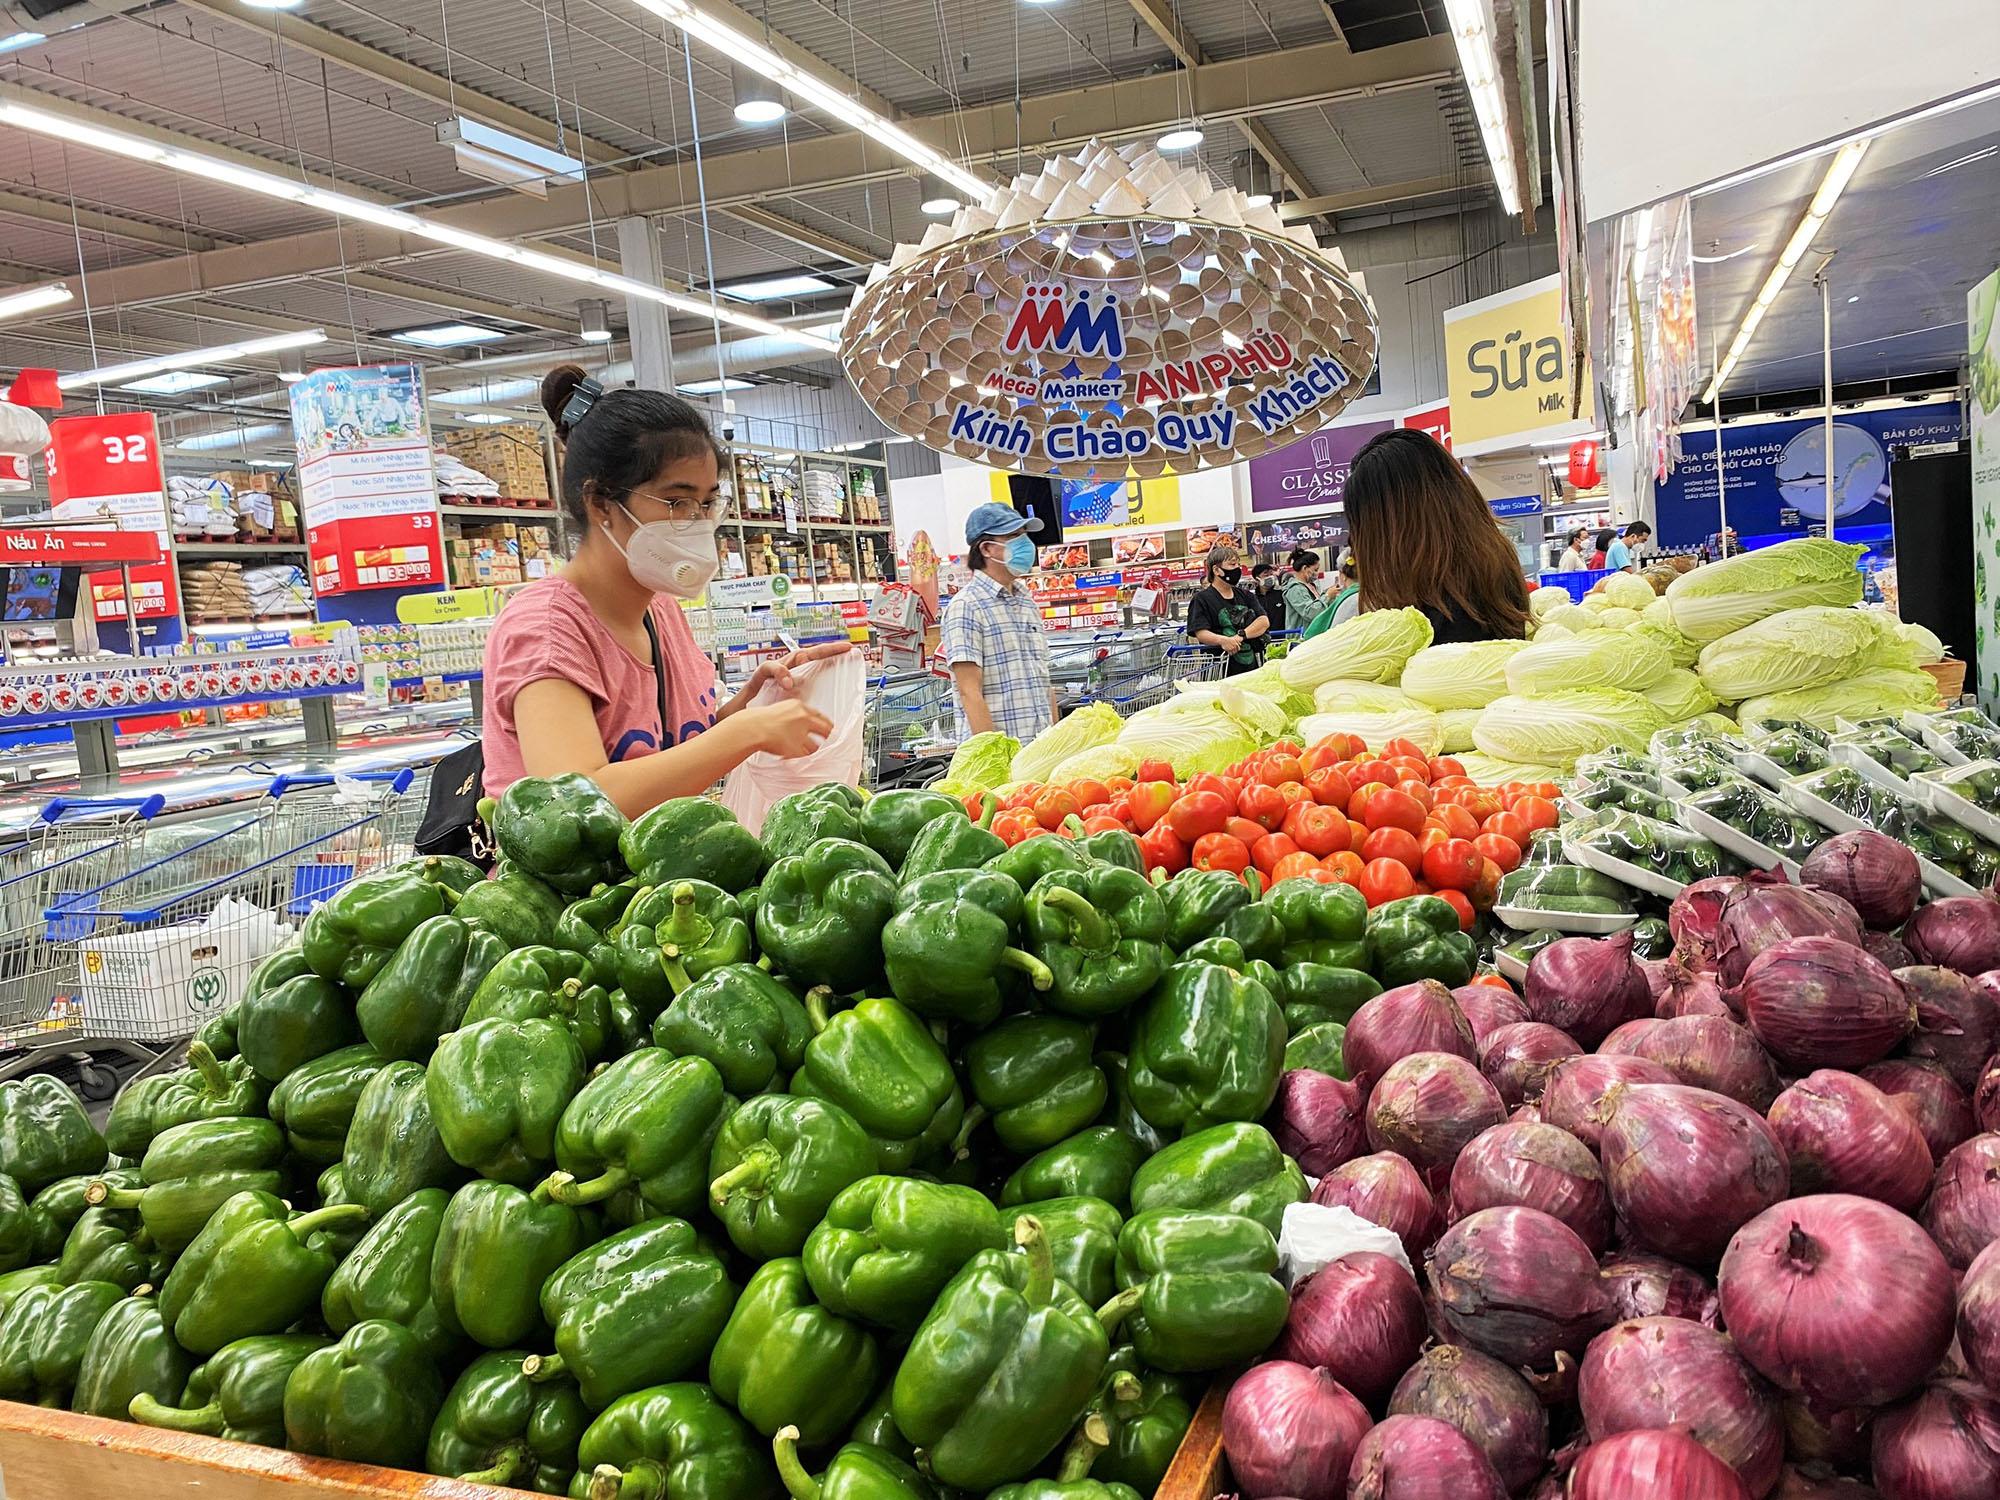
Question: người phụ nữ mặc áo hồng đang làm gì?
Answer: đang lựa trái cây